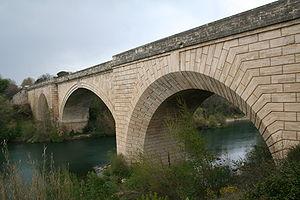
Gignac (Hérault) - pont sur l'Hérault du XVIIIe siècle.
L’Hérault est un fleuve côtier du sud de la France dans la région Occitanie, dans les départements du Gard et de l'Hérault, qui se jette dans la Mer Méditerranée après un parcours de 147,6 km.
Le pont de Gignac est un pont du XVIIIᵉ siècle permettant au CD619, ancienne RN109, de franchir l'Hérault à Gignac, dans le département de l'Hérault.
Cet article recense une partie des monuments historiques de l'Hérault, en France.